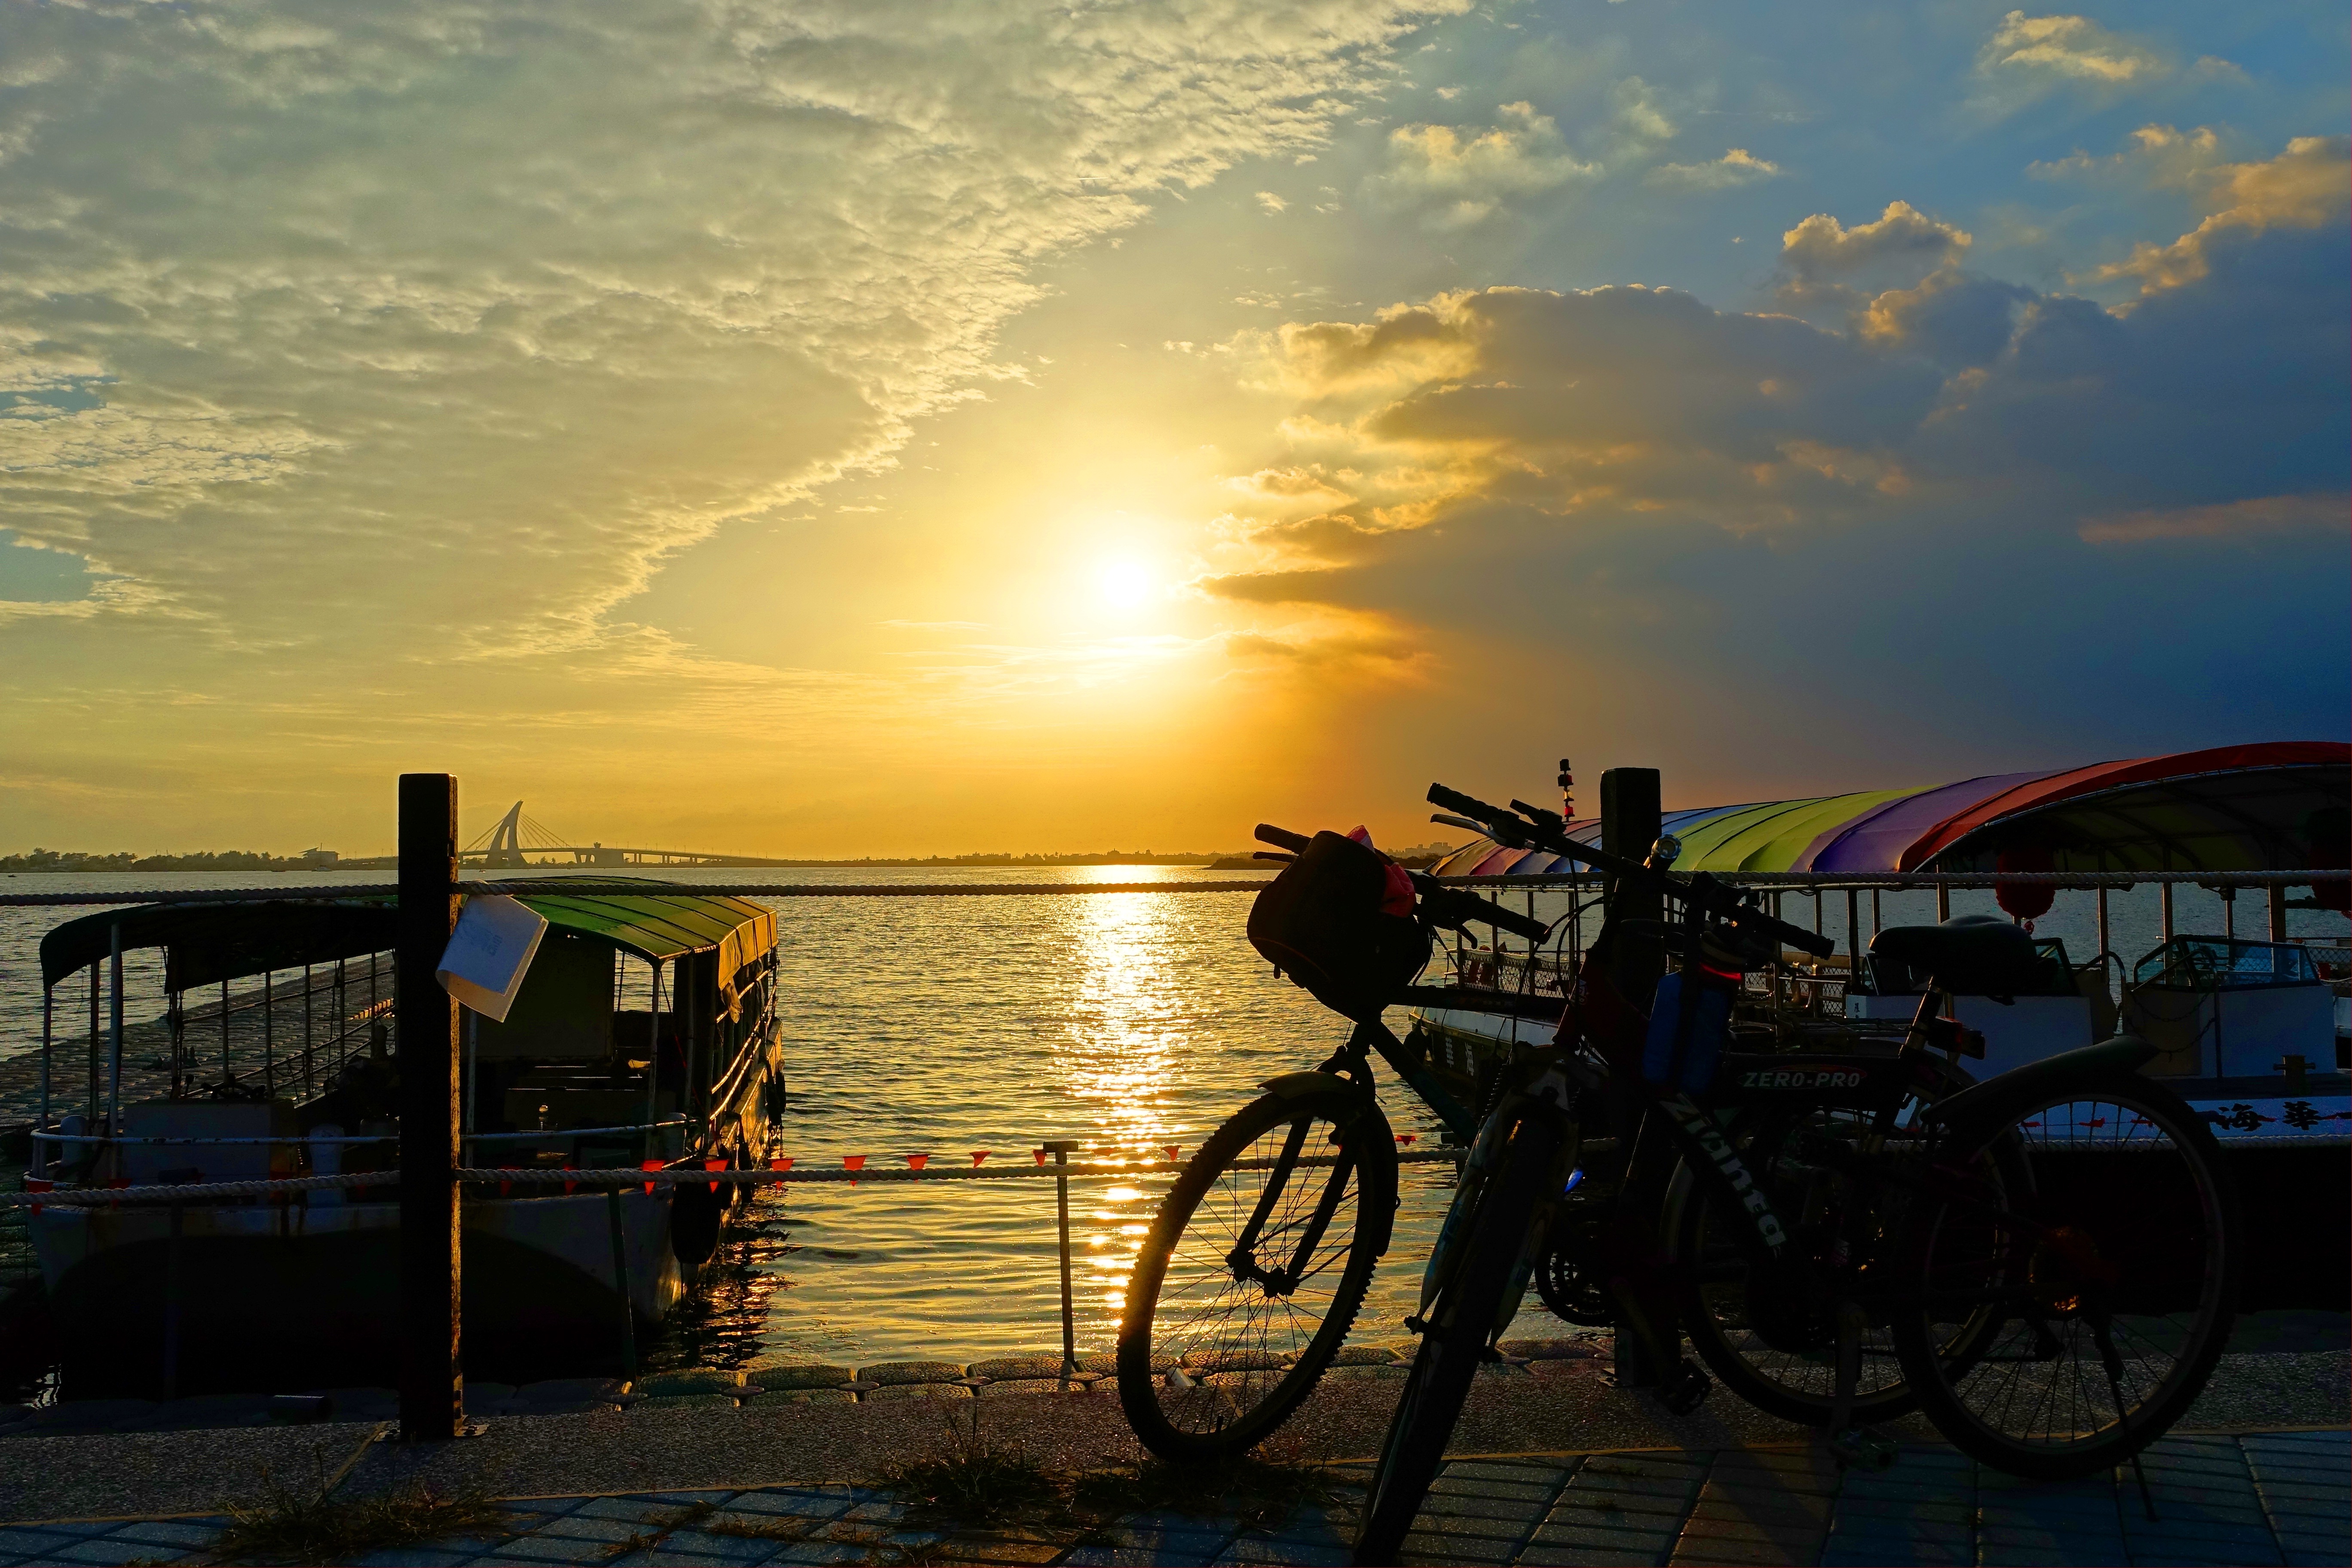
beach, sea, coast, ocean, horizon, cloud, sky, sunrise, sunset, sunlight, morning, bicycle, bike, vacation, dusk, evening, vehicle